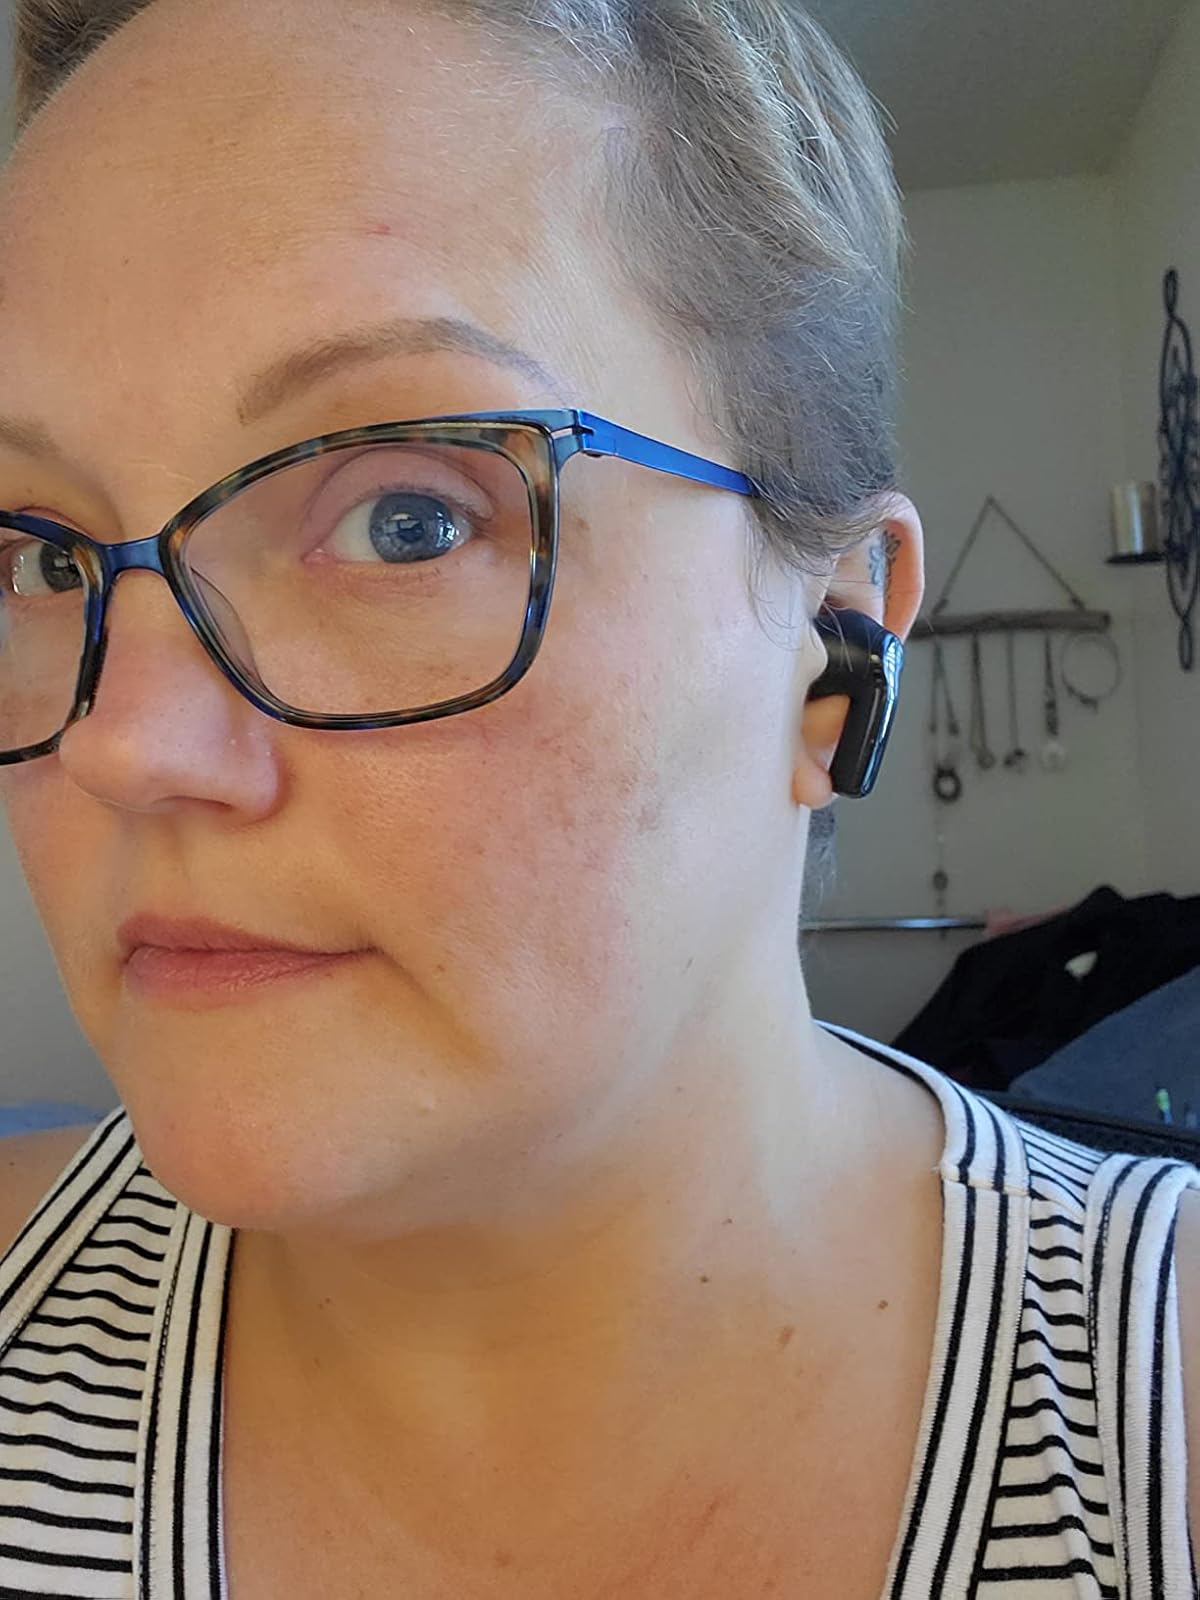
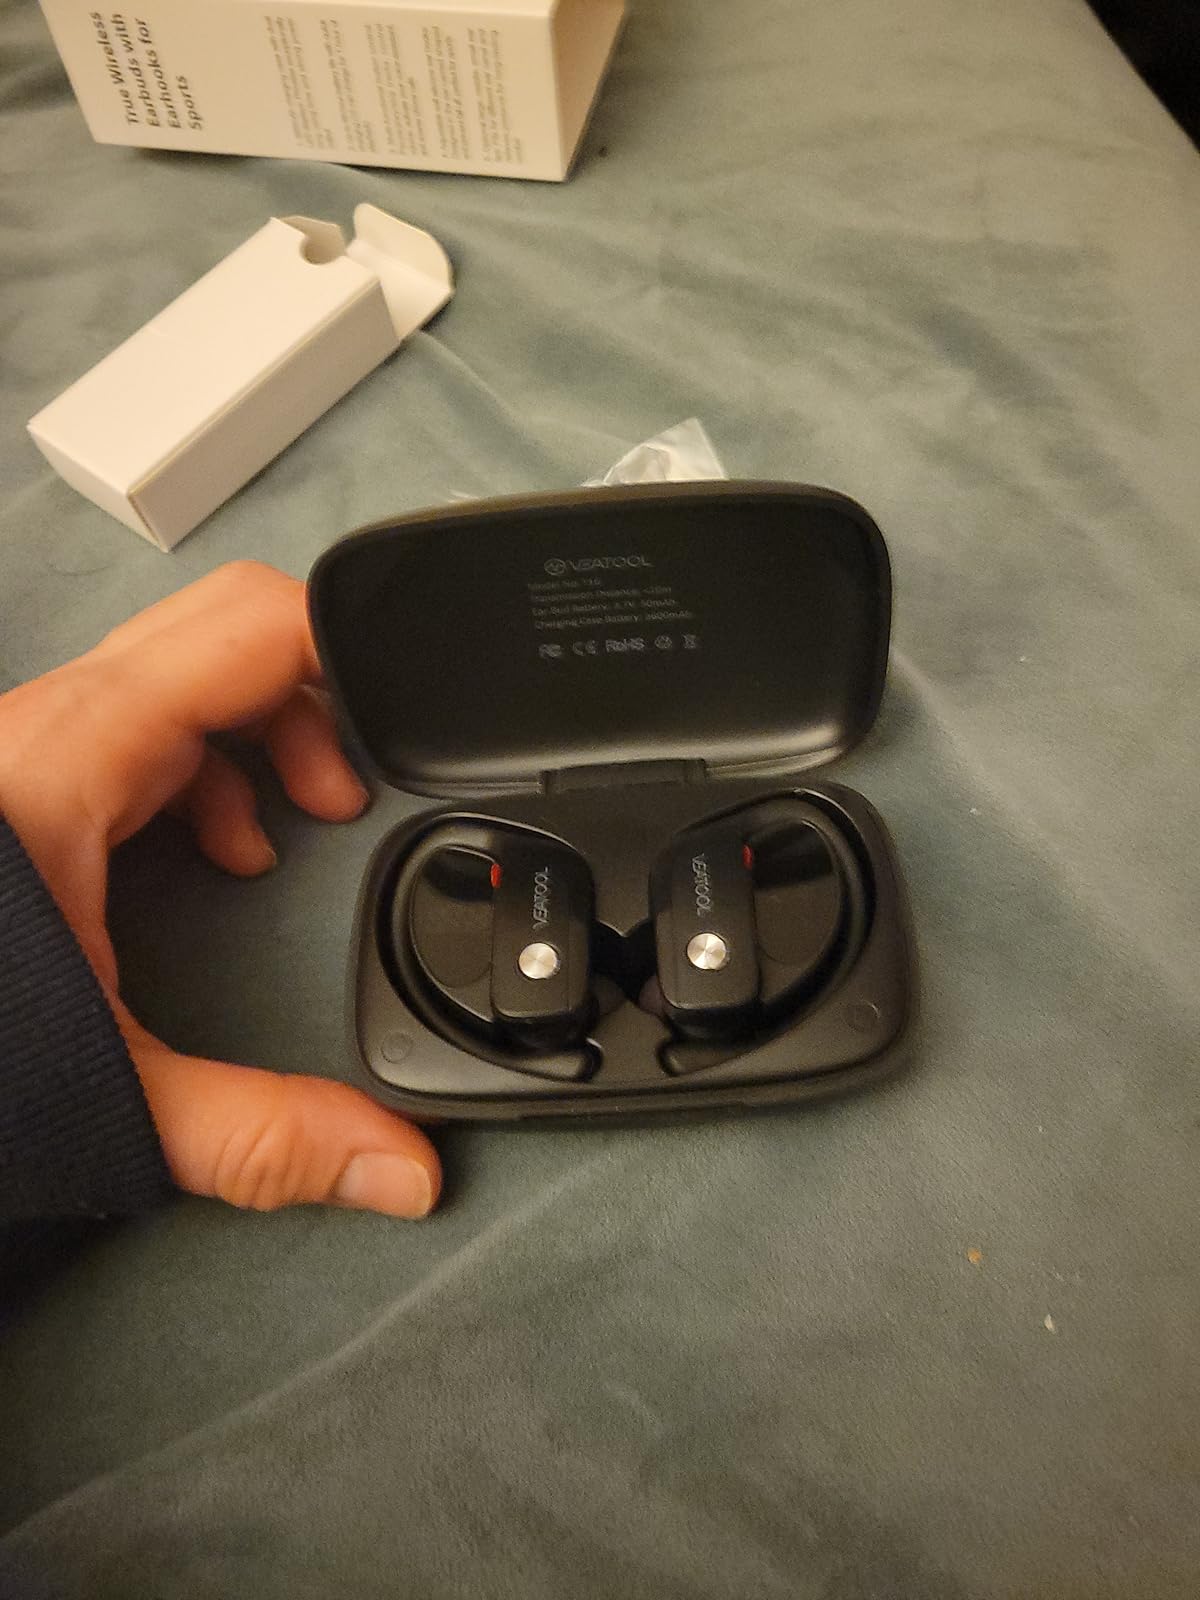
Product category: earbuds
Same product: no